Jay Whiss

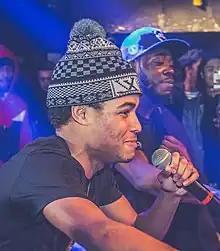
Whiss performing in 2015

Jordan Whiston (born September 24, 1992), better known by his stage name Jay Whiss, is a Canadian rapper and songwriter from Toronto, Ontario. He first gained international attention after the release of the single "Watch This", which appeared on OVO Sound Radio in late 2015. Whiss also appeared on the Noisey documentary "6IX RISING" (2017), which showcased hip hop culture in Canada. He is one-third of the hip hop collective Prime Boys, alongside Jimmy Prime and Donnie. Prime Boys released their debut studio album "Koba World" on July 27, 2018; the album received a 9/10 score by "Exclaim!". Whiss was also featured in the short film "Remember Me, Toronto" (2019) by Mustafa the Poet.